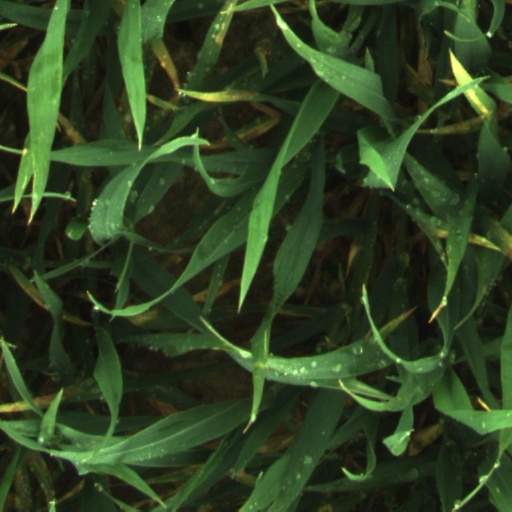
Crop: wheat